Battey–Barden House

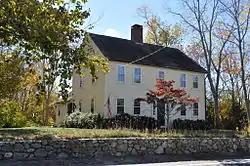

The Battey–Barden House is an historic house in Scituate, Rhode Island, US. It is a -story wood-frame structure with a large central chimney. A -story kitchen ell extends from the rear of the main block. The main block's construction date is uncertain, with architectural evidence suggesting it was built between about 1816 and 1831. It was probably built around 1824 for Horace Battey, a farmer and shopkeeper. The house is particularly notable for the stencilwork on its interior walls.